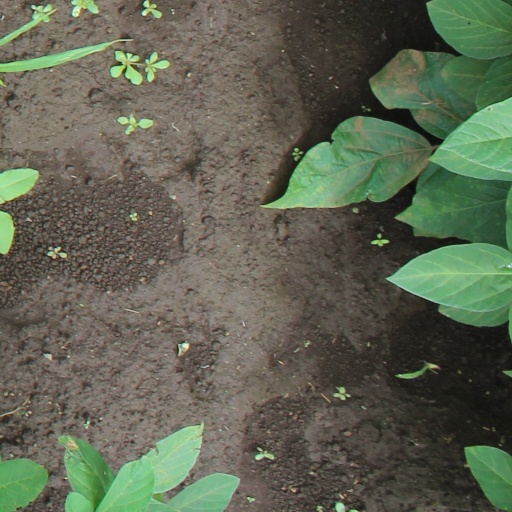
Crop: soybean